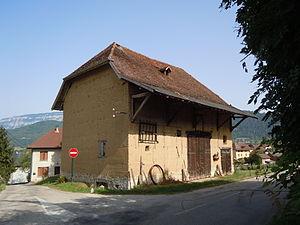
Saint Albin de Vaulserre - Grange en pisé - Isère - France
Saint-Albin-de-Vaulserre est une commune française située dans le département de l'Isère en région Auvergne-Rhône-Alpes.
Le pisé est un mode de construction en terre crue, comme l'adobe ou la bauge. On le met en œuvre dans des coffrages appelés banches. La terre est idéalement graveleuse et argileuse, mais on trouve souvent des constructions en pisé réalisées avec des terres fines.
Une construction agricole est anciennement une bâtisse construite à la campagne, et que l'on a appelée rustique, lorsque les matériaux employés étaient dits rustiques ou grossiers, ou rurale, le synonyme de campagne. Architecture sans architecte, on leur donnera au XXᵉ siècle le nom d'architecture vernaculaire. Dans les sociétés industrielles, construction agricole renvoie à une catégorie prévisible de bâtiment exclusivement consacré à l'agriculture: granges, étables et un hangars divers.